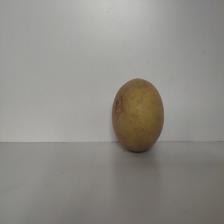
Size: Large